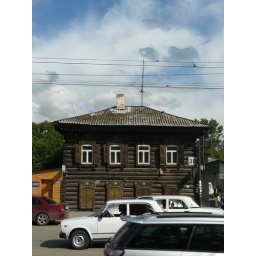
siberian wooden town houses in irkutsk